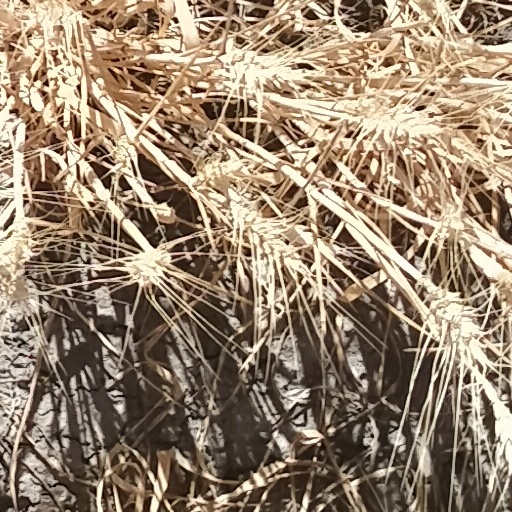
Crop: wheat